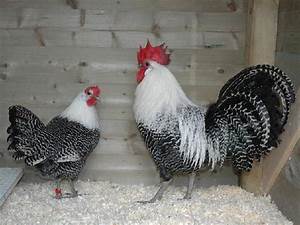
Label: gallina